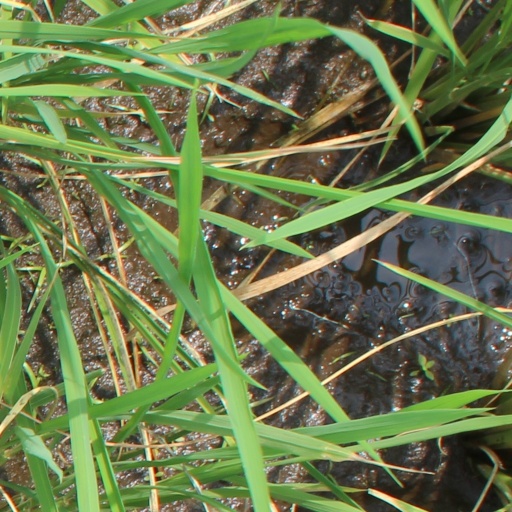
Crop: rice